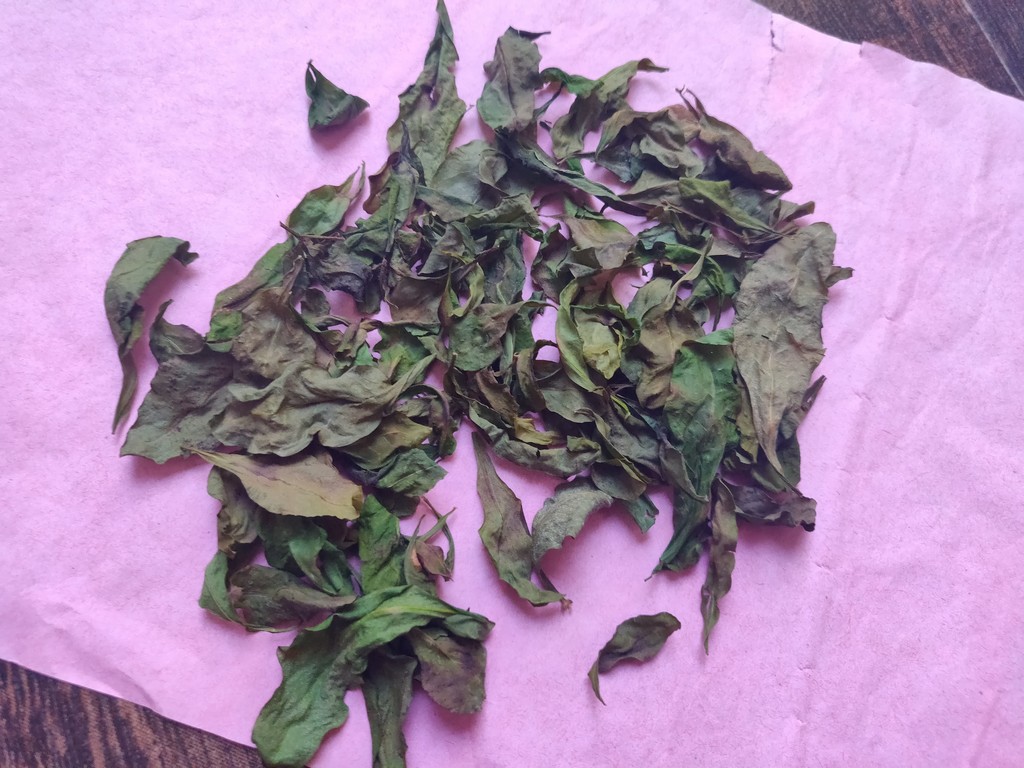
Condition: Dried
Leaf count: multiple
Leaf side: unknown